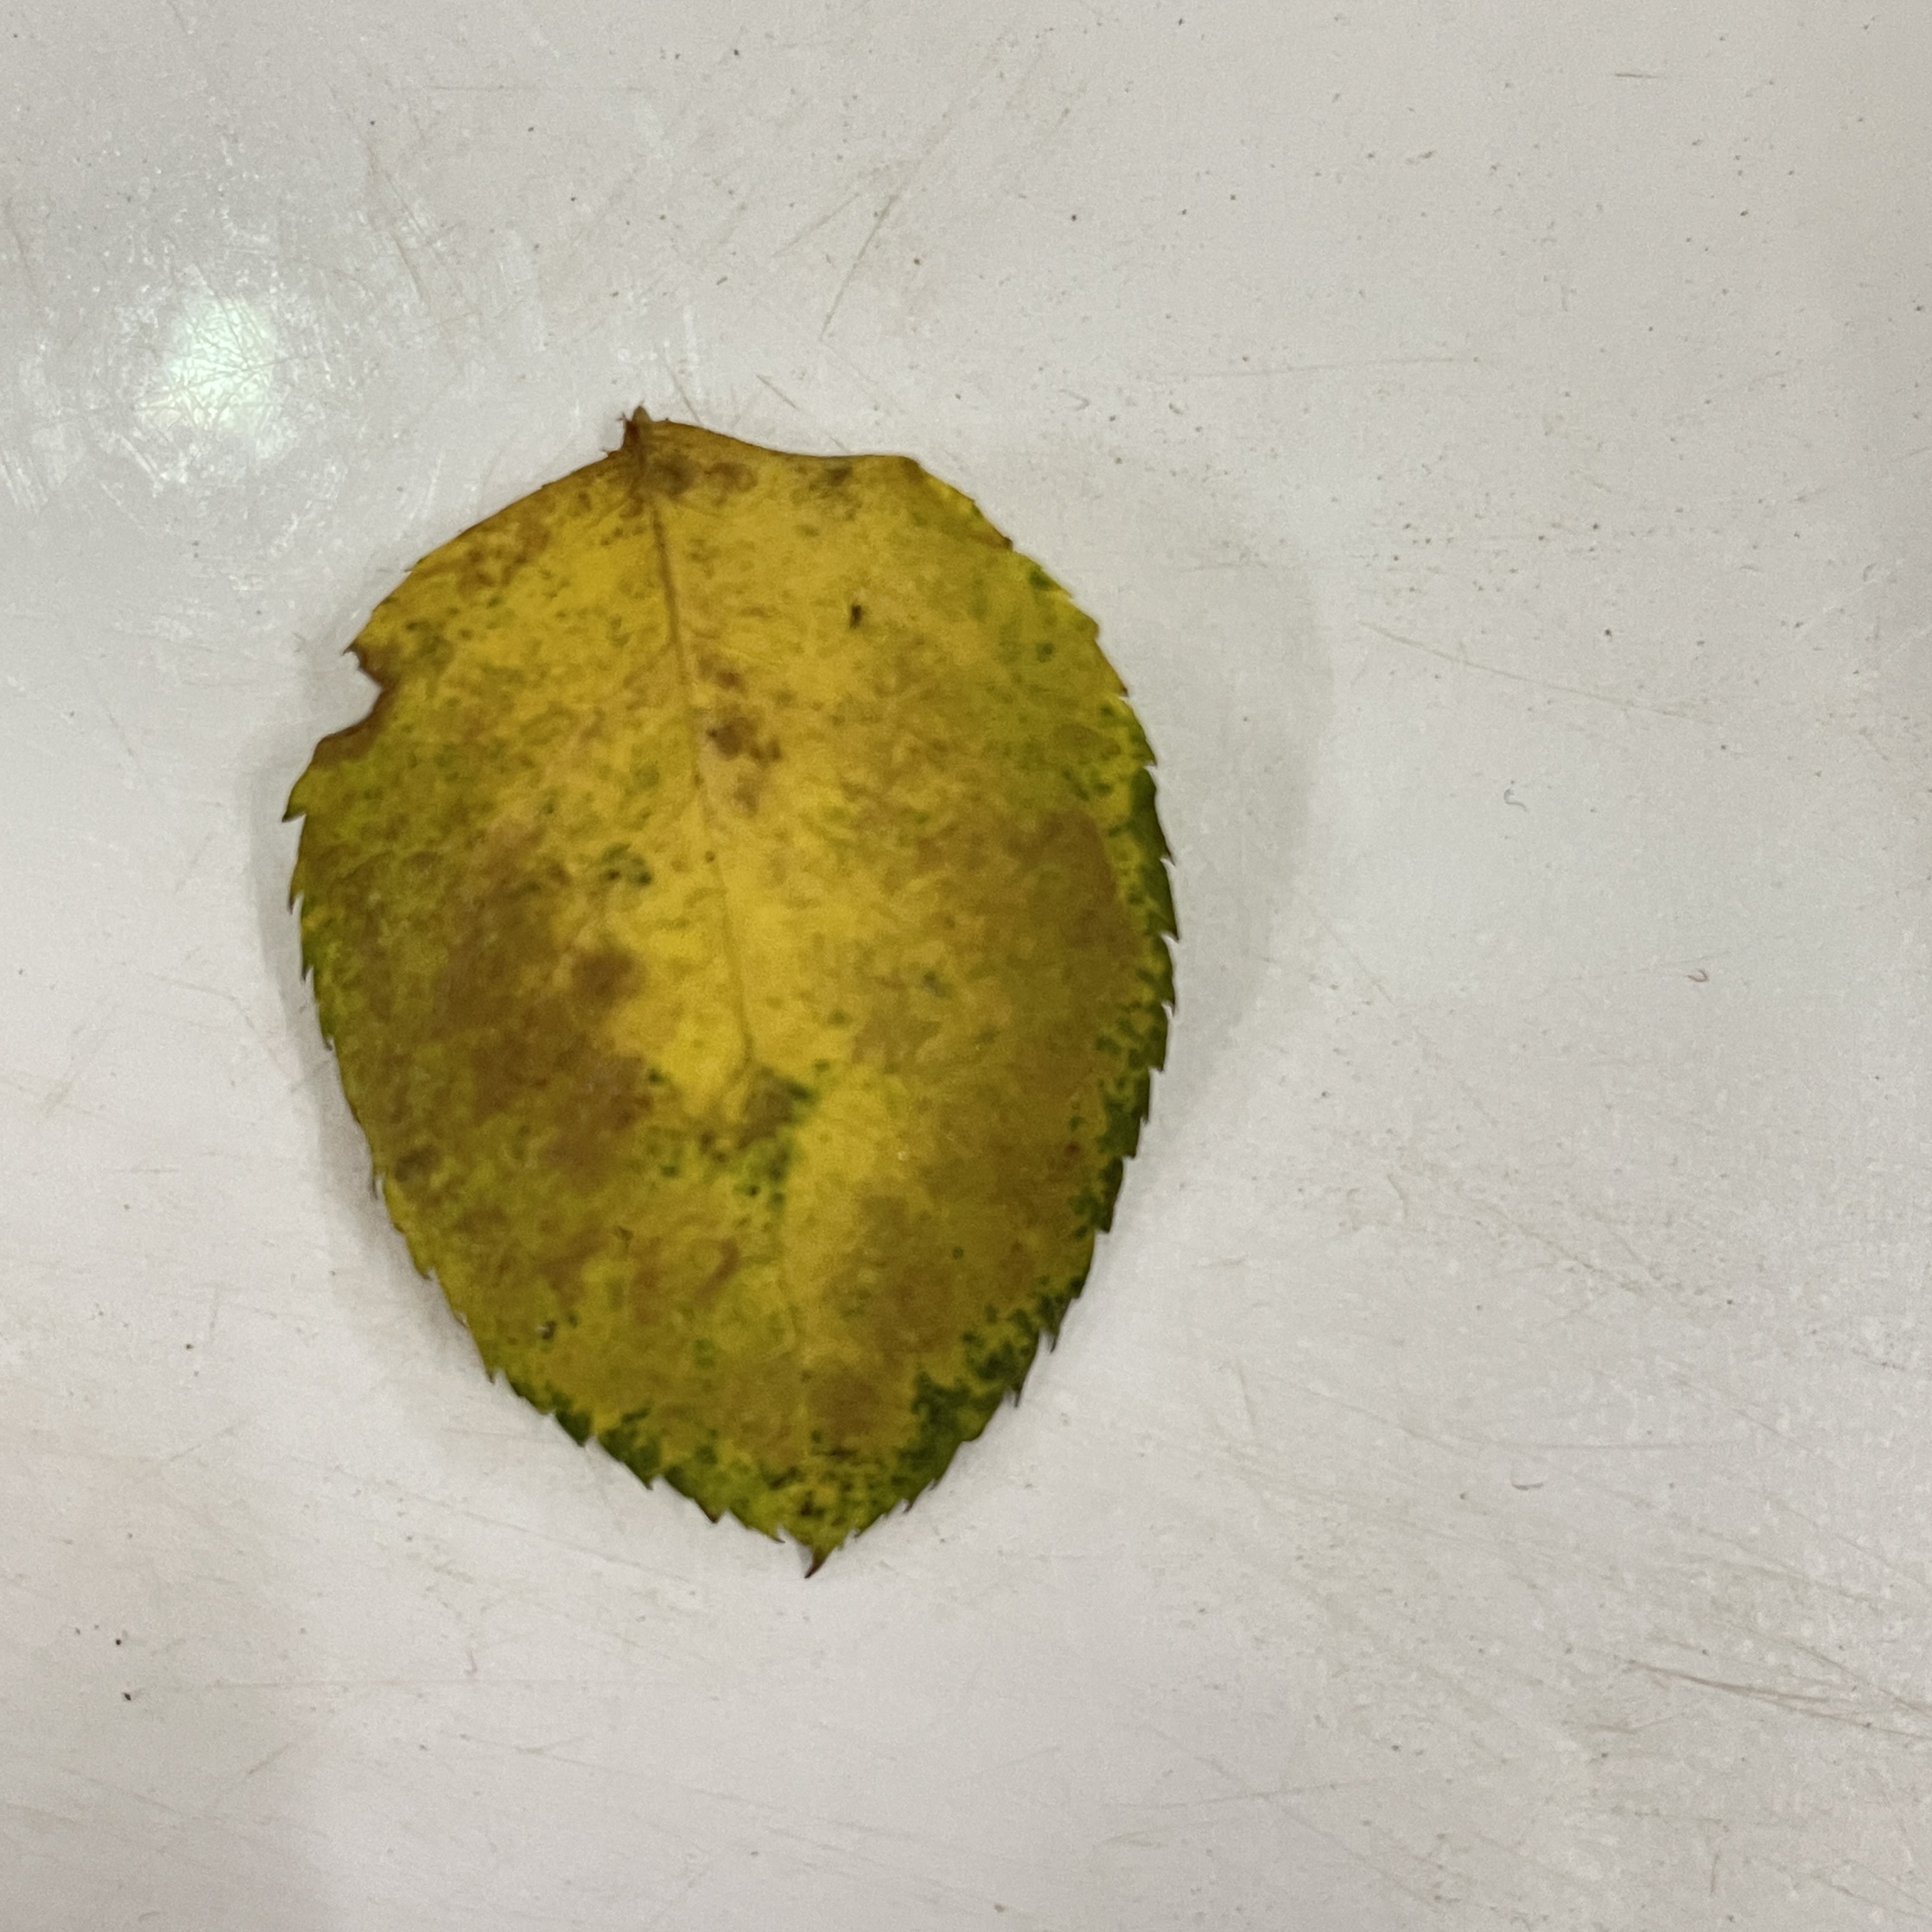
Label: Black Spot